Interrogation of Abu Zubaydah

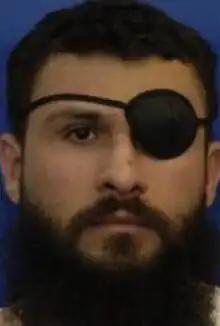
Zubaydah, whose left eye was surgically removed while in US CIA custody

Abu Zubaydah (Zayn al-Abidin Muhammed Hussein Abu Zubaydah) is a Saudi citizen who helped manage the Khalden training camp in Afghanistan. Captured in Pakistan on March 28, 2002, he has since been held by the United States as an enemy combatant. Beginning in August 2002, Abu Zubaydah was the first prisoner to undergo enhanced interrogation techniques. There is disagreement among government sources as to how effective these techniques were; some officials contend that Abu Zubaydah gave his most valuable information before they were used; CIA lawyer John Rizzo said he gave more material afterward.